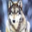
Label: wolf